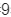
Number: 9